Herzogenburg Monastery

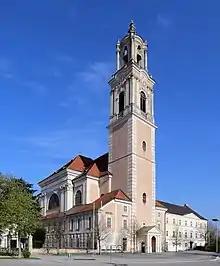
Herzogenburg Monastery Church

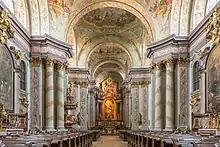
Herzogenburg Monastery Church interior

The monastery church was established in about 1014 by Emperor Henry II and is dedicated to Saint Stephen the Protomartyr (after the patron of Passau Cathedral). In 1112 bishop Ulrich I gave the benefice of Herzogenburg to his newly founded monastery at St. Georgen, which moved to Herzogenburg in 1244.